Arashio stable

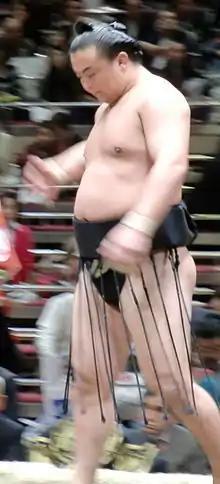
The stable's first "sekitori," Sōkokurai

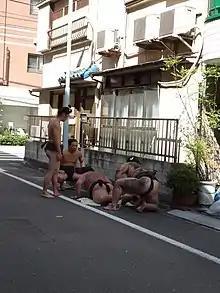
Wrestlers training outside the stable in 2014

3 minute walk from Hamachō Station on Toei Shinjuku Line